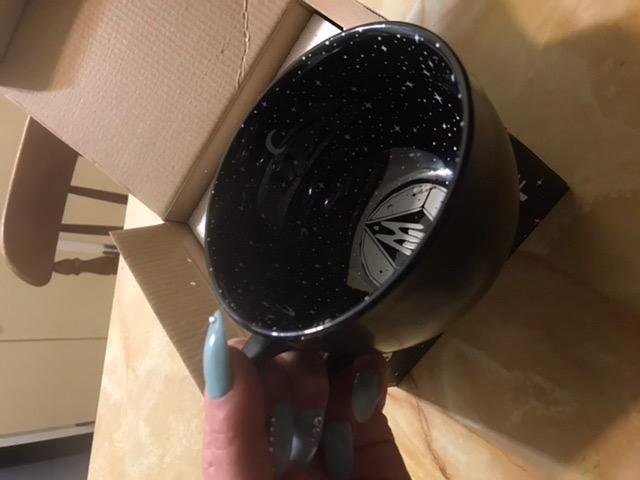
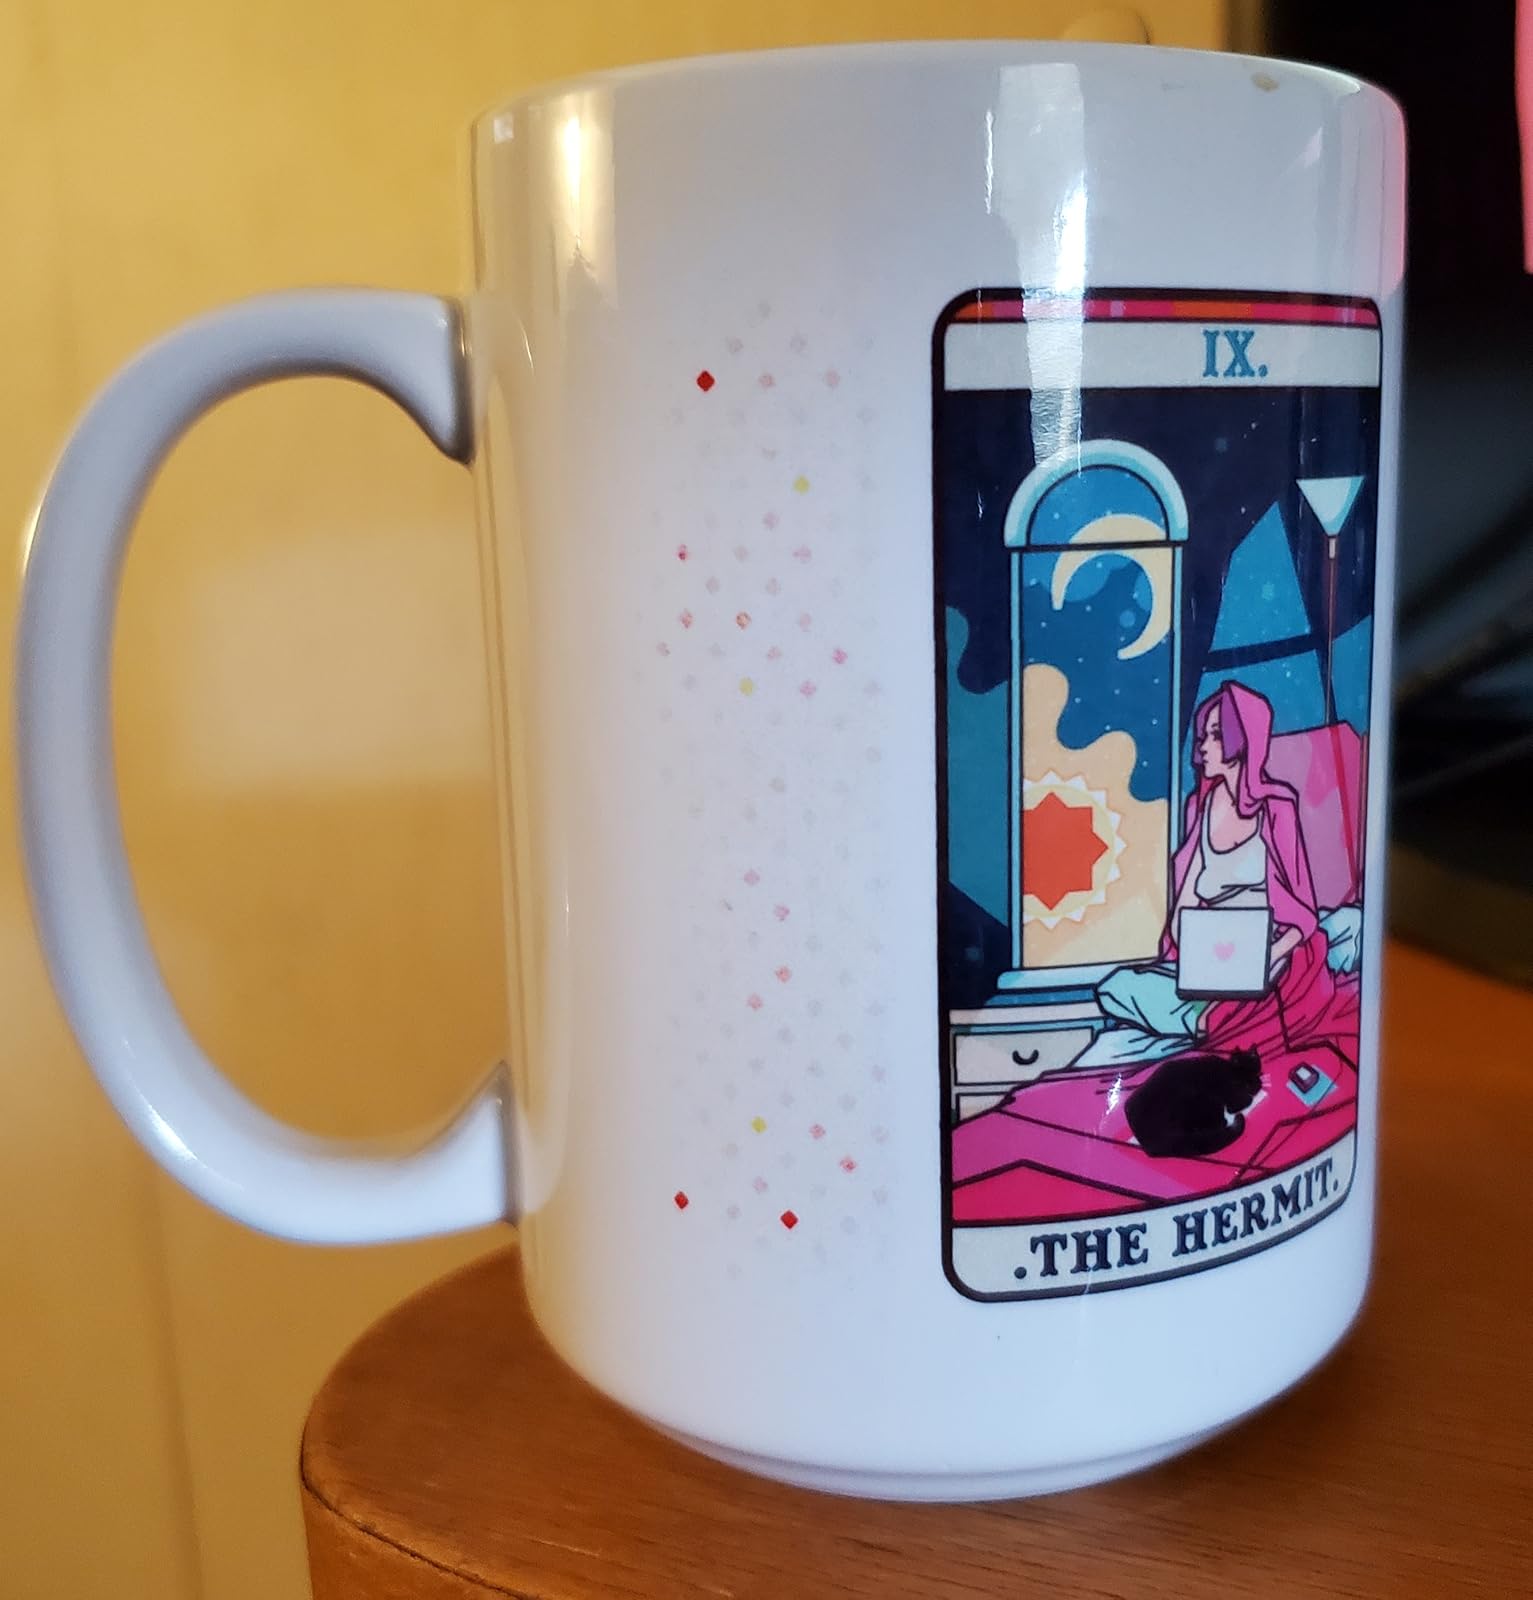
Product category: items_mug
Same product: no